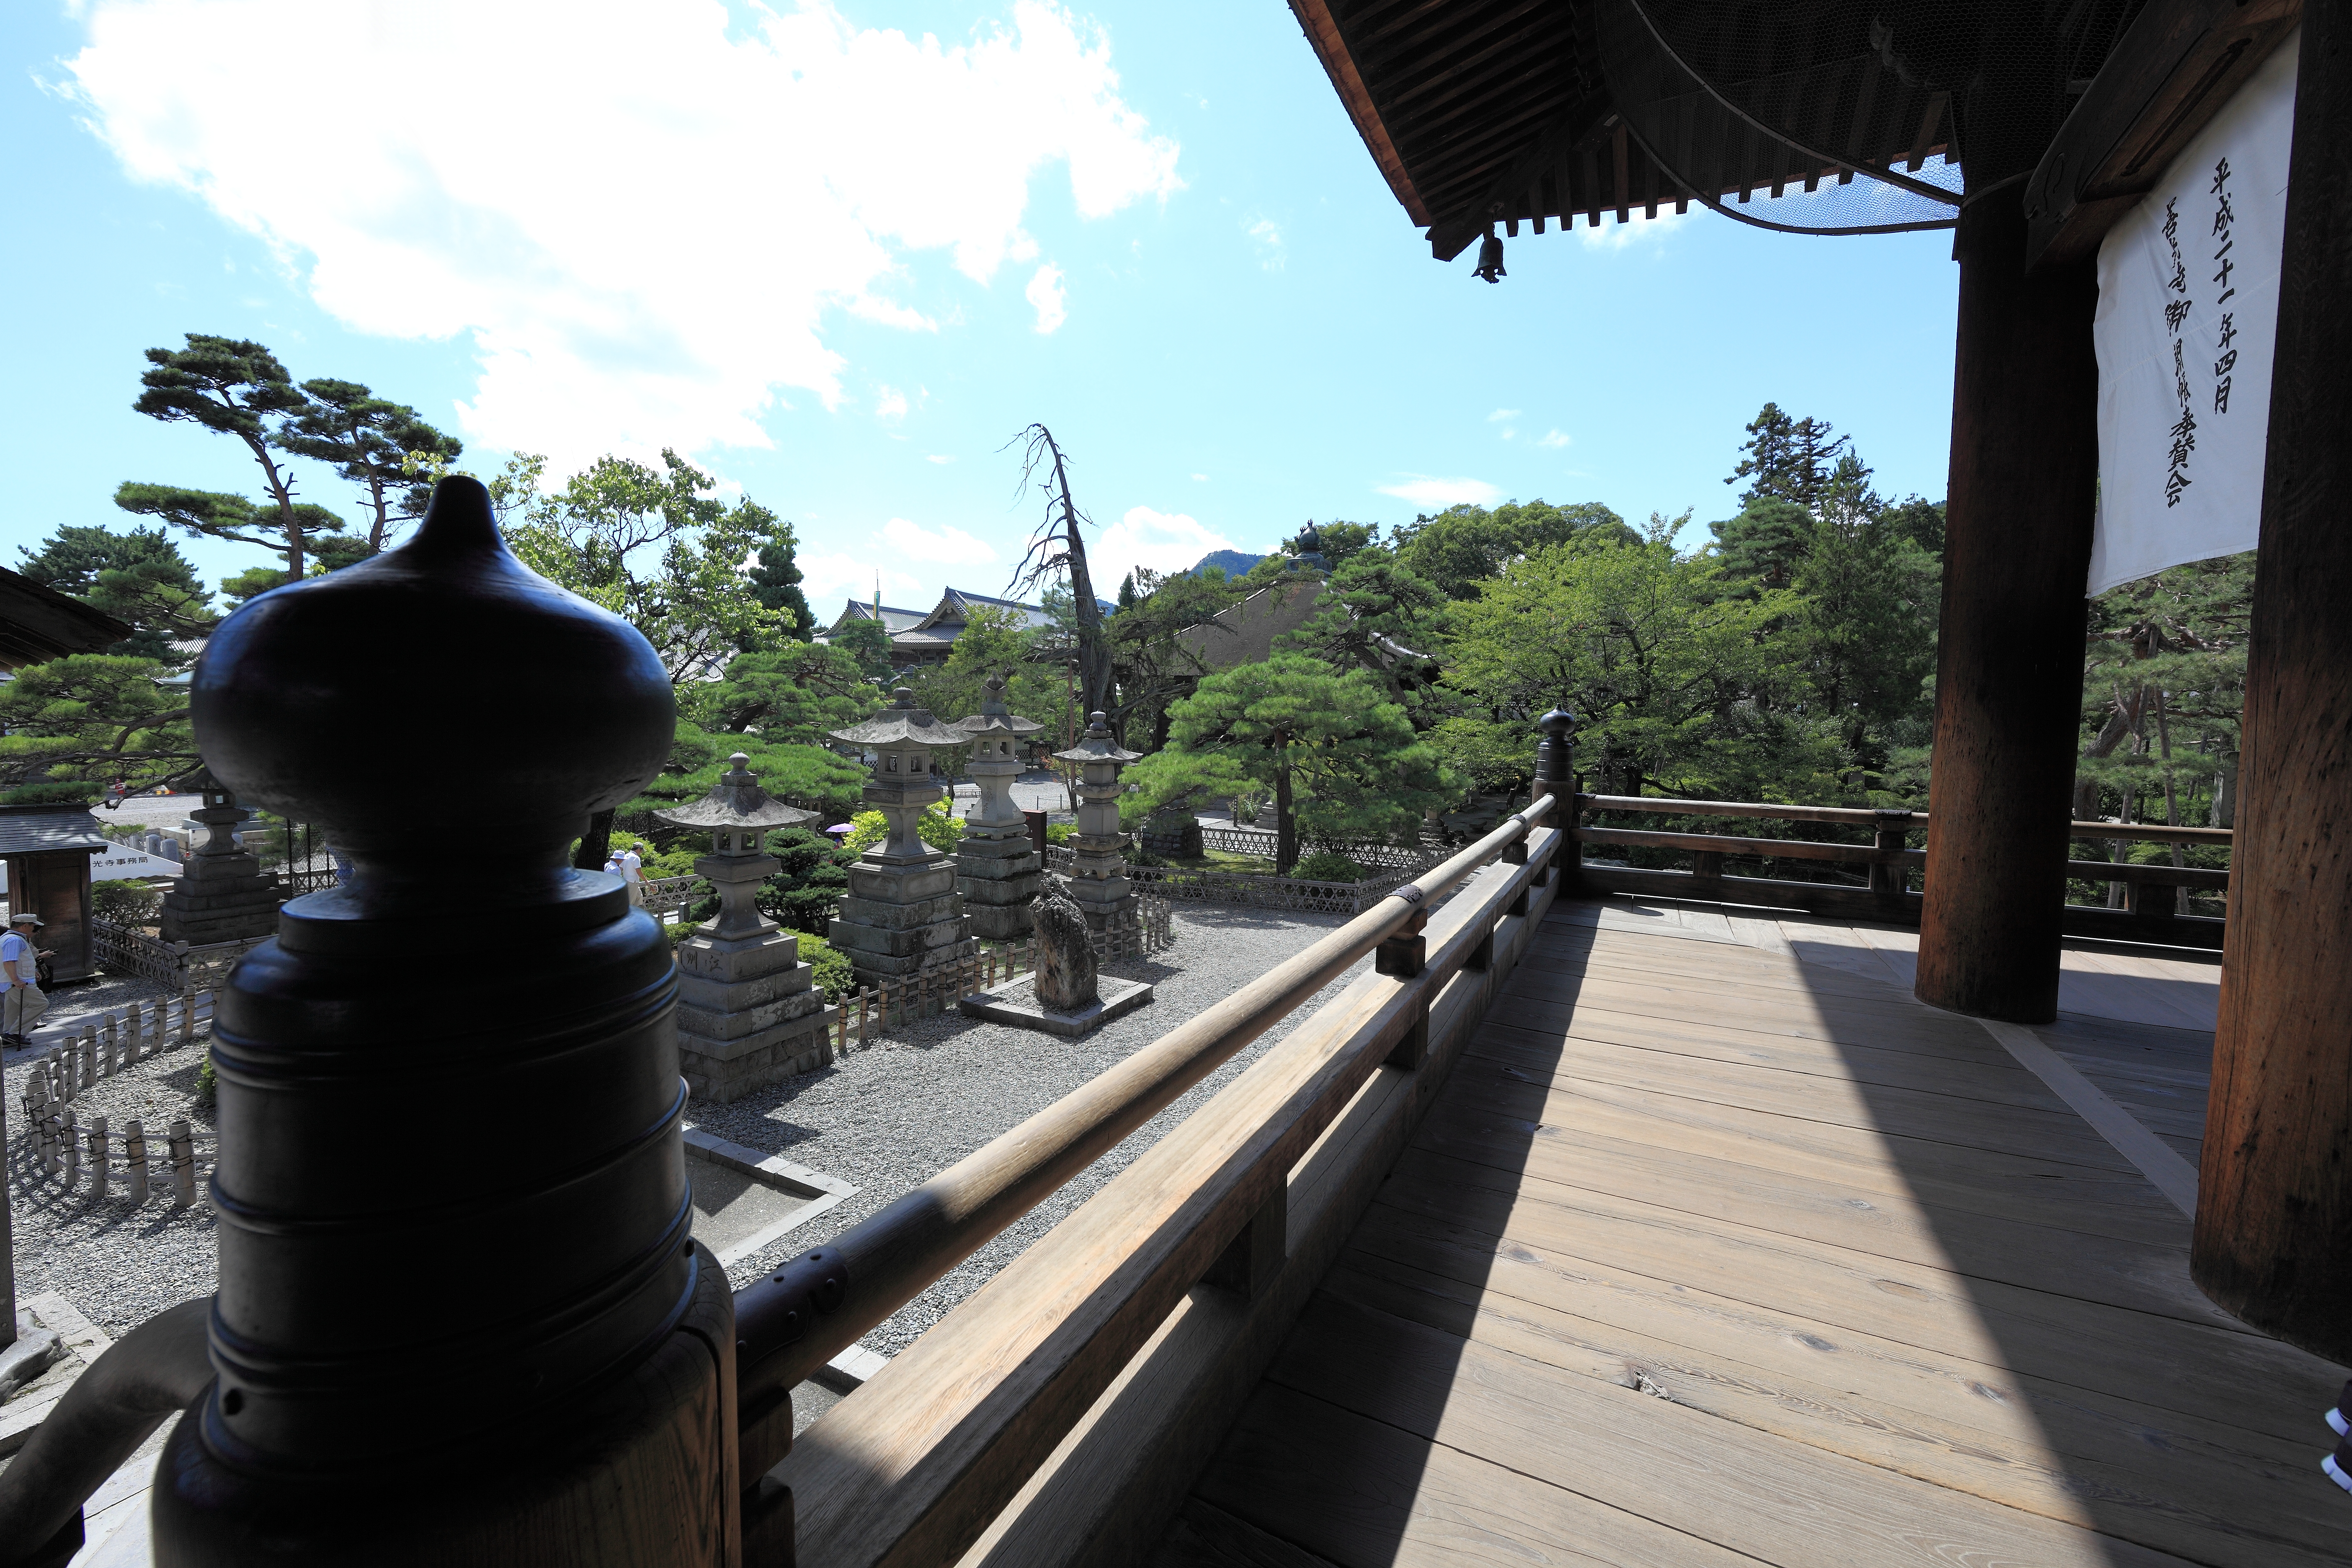
architecture, travel, high, religious, temple, japanese, 5d, hires, markii, hi, res, resolution, nagano, zenkohji